Boston

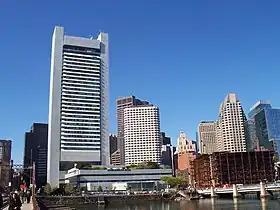
The Federal Reserve Bank of Boston at 600 Atlantic Avenue

Boston is located within the Boston Basin ecoregion, which is characterized by low and rolling hills with a number of ponds, lakes, and reservoirs. Forests are mainly transition hardwoods such as oak-hickory mixed with white pine. As a coastal city built largely on fill, sea-level rise is of major concern to the city government. A climate action plan from 2019 anticipates to more than of sea-level rise in Boston by the end of the 21st century. Many older buildings in certain areas of Boston are supported by wooden piles driven into the area's fill; these piles remain sound if submerged in water, but are subject to dry rot if exposed to air for long periods. Groundwater levels have been dropping in many areas of the city, due in part to an increase in the amount of rainwater discharged directly into sewers rather than absorbed by the ground. The Boston Groundwater Trust coordinates monitoring groundwater levels throughout the city via a network of public and private monitoring wells.